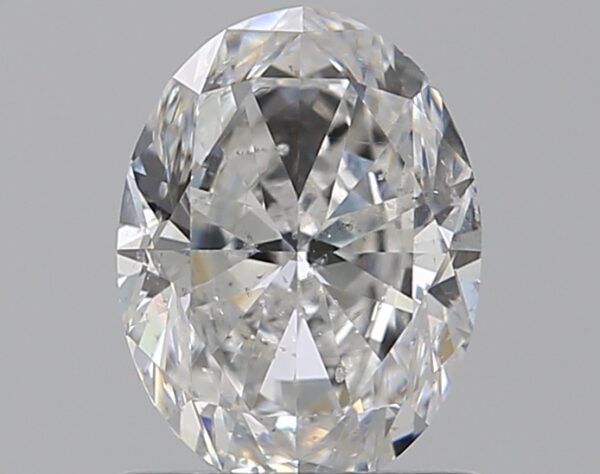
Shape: oval
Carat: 0.9
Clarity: SI2
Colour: D
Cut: EX
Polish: VG
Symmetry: VG
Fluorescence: M
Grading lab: GIA
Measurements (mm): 7.18 x 5.35 x 3.38